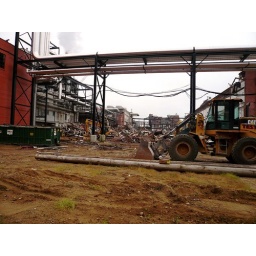
Another photo of the site of the second oldest building at the Kodak manufacturing plant in Rochester. Now gone.